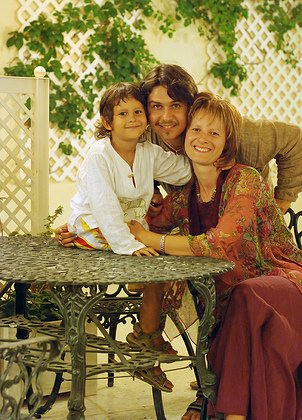
Label: not_food